Kinoʻoleoliliha

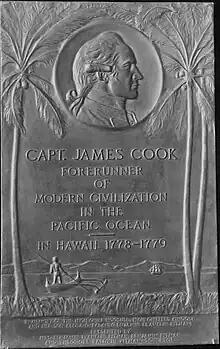
The Pitman Tablet was sculpted by her grandson Theodore Baldwin Pitman in honor of the sesquicentennial of Captain James Cook's arrival in Hawaii and the Pitman family of Hawaii

In the 1850s, the Pitman family moved to the new capital of Honolulu. They built a beautiful two-story house named "Waialeale" (""rippling water"") at the corner of Alakea and Beretania Streets, which later became the site of the Honolulu Gas Company office. Surrounded by an iron fence, the walks were paved with tiles. She died in Honolulu, on August 16, 1855, soon after the construction of her new home. She was buried at the Waiola Church, on Maui, where her headstone now stands.